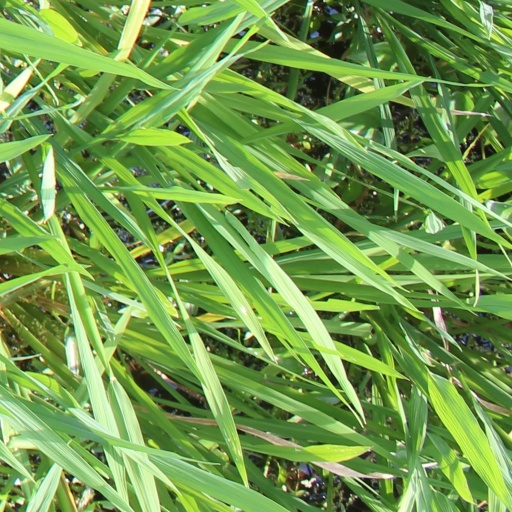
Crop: rice